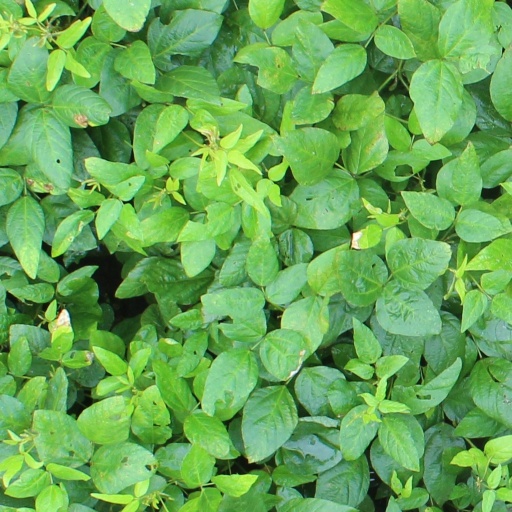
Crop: soybean